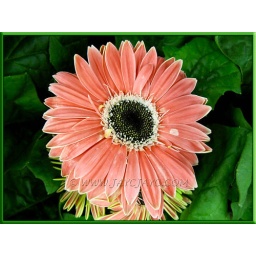
Gerbera jamesonii - salmon or coral-pink rays with black central disk, enclosed by white trans florets